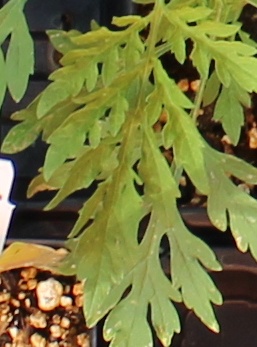
Label: Ragweed